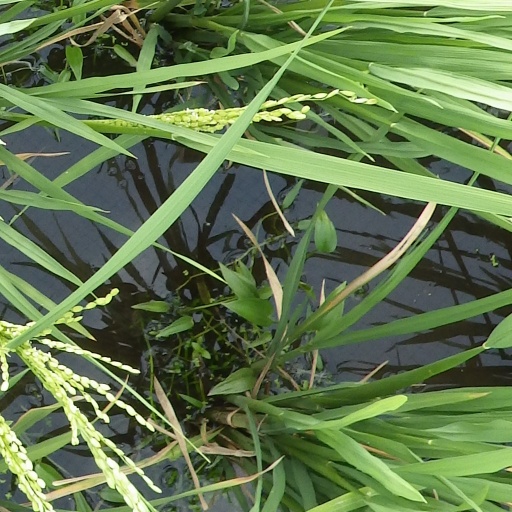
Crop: rice